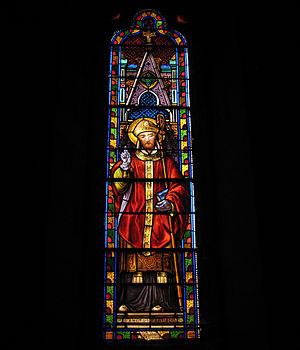
Fenêtre de Saint Martial dans l'église de Salignac, Salignac-Eyvigues, Dordogne